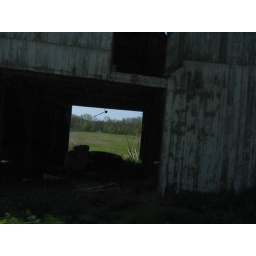
I was in the car and this picture was timed perfectly, right through both doors to the field on the other side